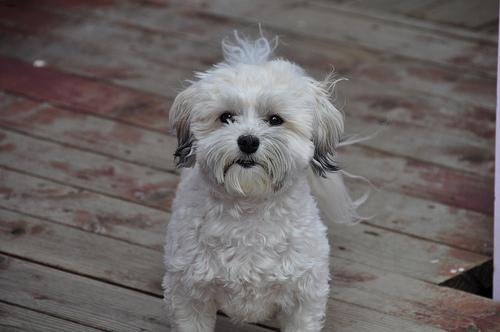
Breed: havanese